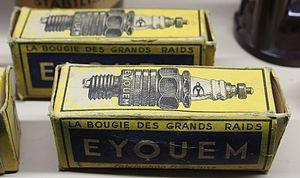
Lucien Maurice Eyquem, plus communément appelé Maurice Eyquem, né le 11 juin 1858 à Ivrée en Italie de parents français et mort à Paris le 24 février 1932, est un industriel français.